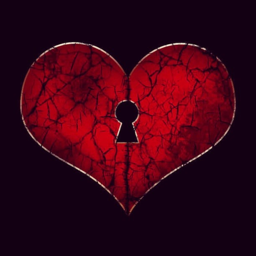
only you hold the key to my shattered heart ... it will forever stay shattered now